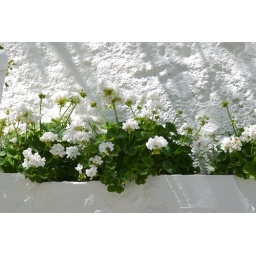
White flowers in the white courtyard